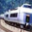
Label: train